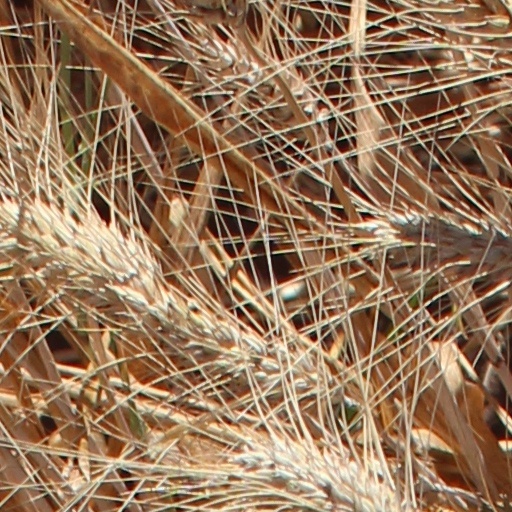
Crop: wheat